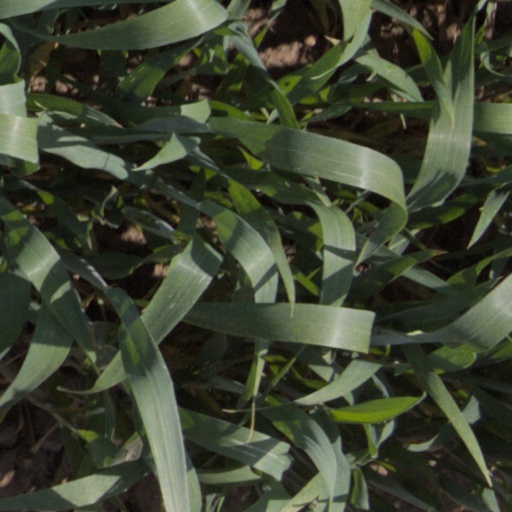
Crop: wheat